Water resources law

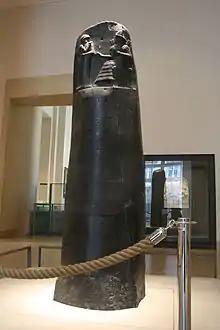
The Code of Hammurabi, containing one of the earliest legal statutes related to water resources.

The history of people's relation to water illustrates varied approaches to the management of water resources. "Lipit Ishtar and Ur Nammu both contain water provisions, pre-date Hammurabi by at least 250 years, and clearly provide the normative underpinnings on which the Hammurabi Code was constructed." The Code of Hammurabi was one of the earliest written laws to deal with water issues, and this code included the administration of water use. At the time the code was written in ancient Mesopotamia, the civilizations in the surrounding lands were dependent on the Tigris and Euphrates rivers to survive. As a result, the leaders needed to develop intricate canal and irrigation systems to sustain their needs for the water. The code was developed about 3,800 years ago by King Hammurabi of Babylonia.